Snakemoor

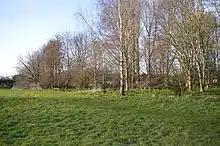

Snakemoor is a Local Nature Reserve in Haddenham in Buckinghamshire. It is owned and managed by Haddenham Parish Council.